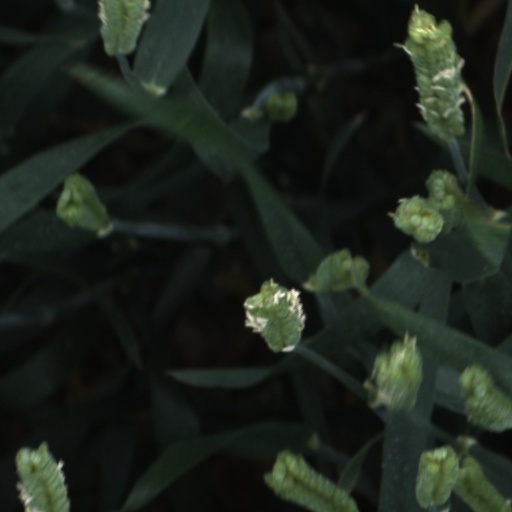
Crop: wheat